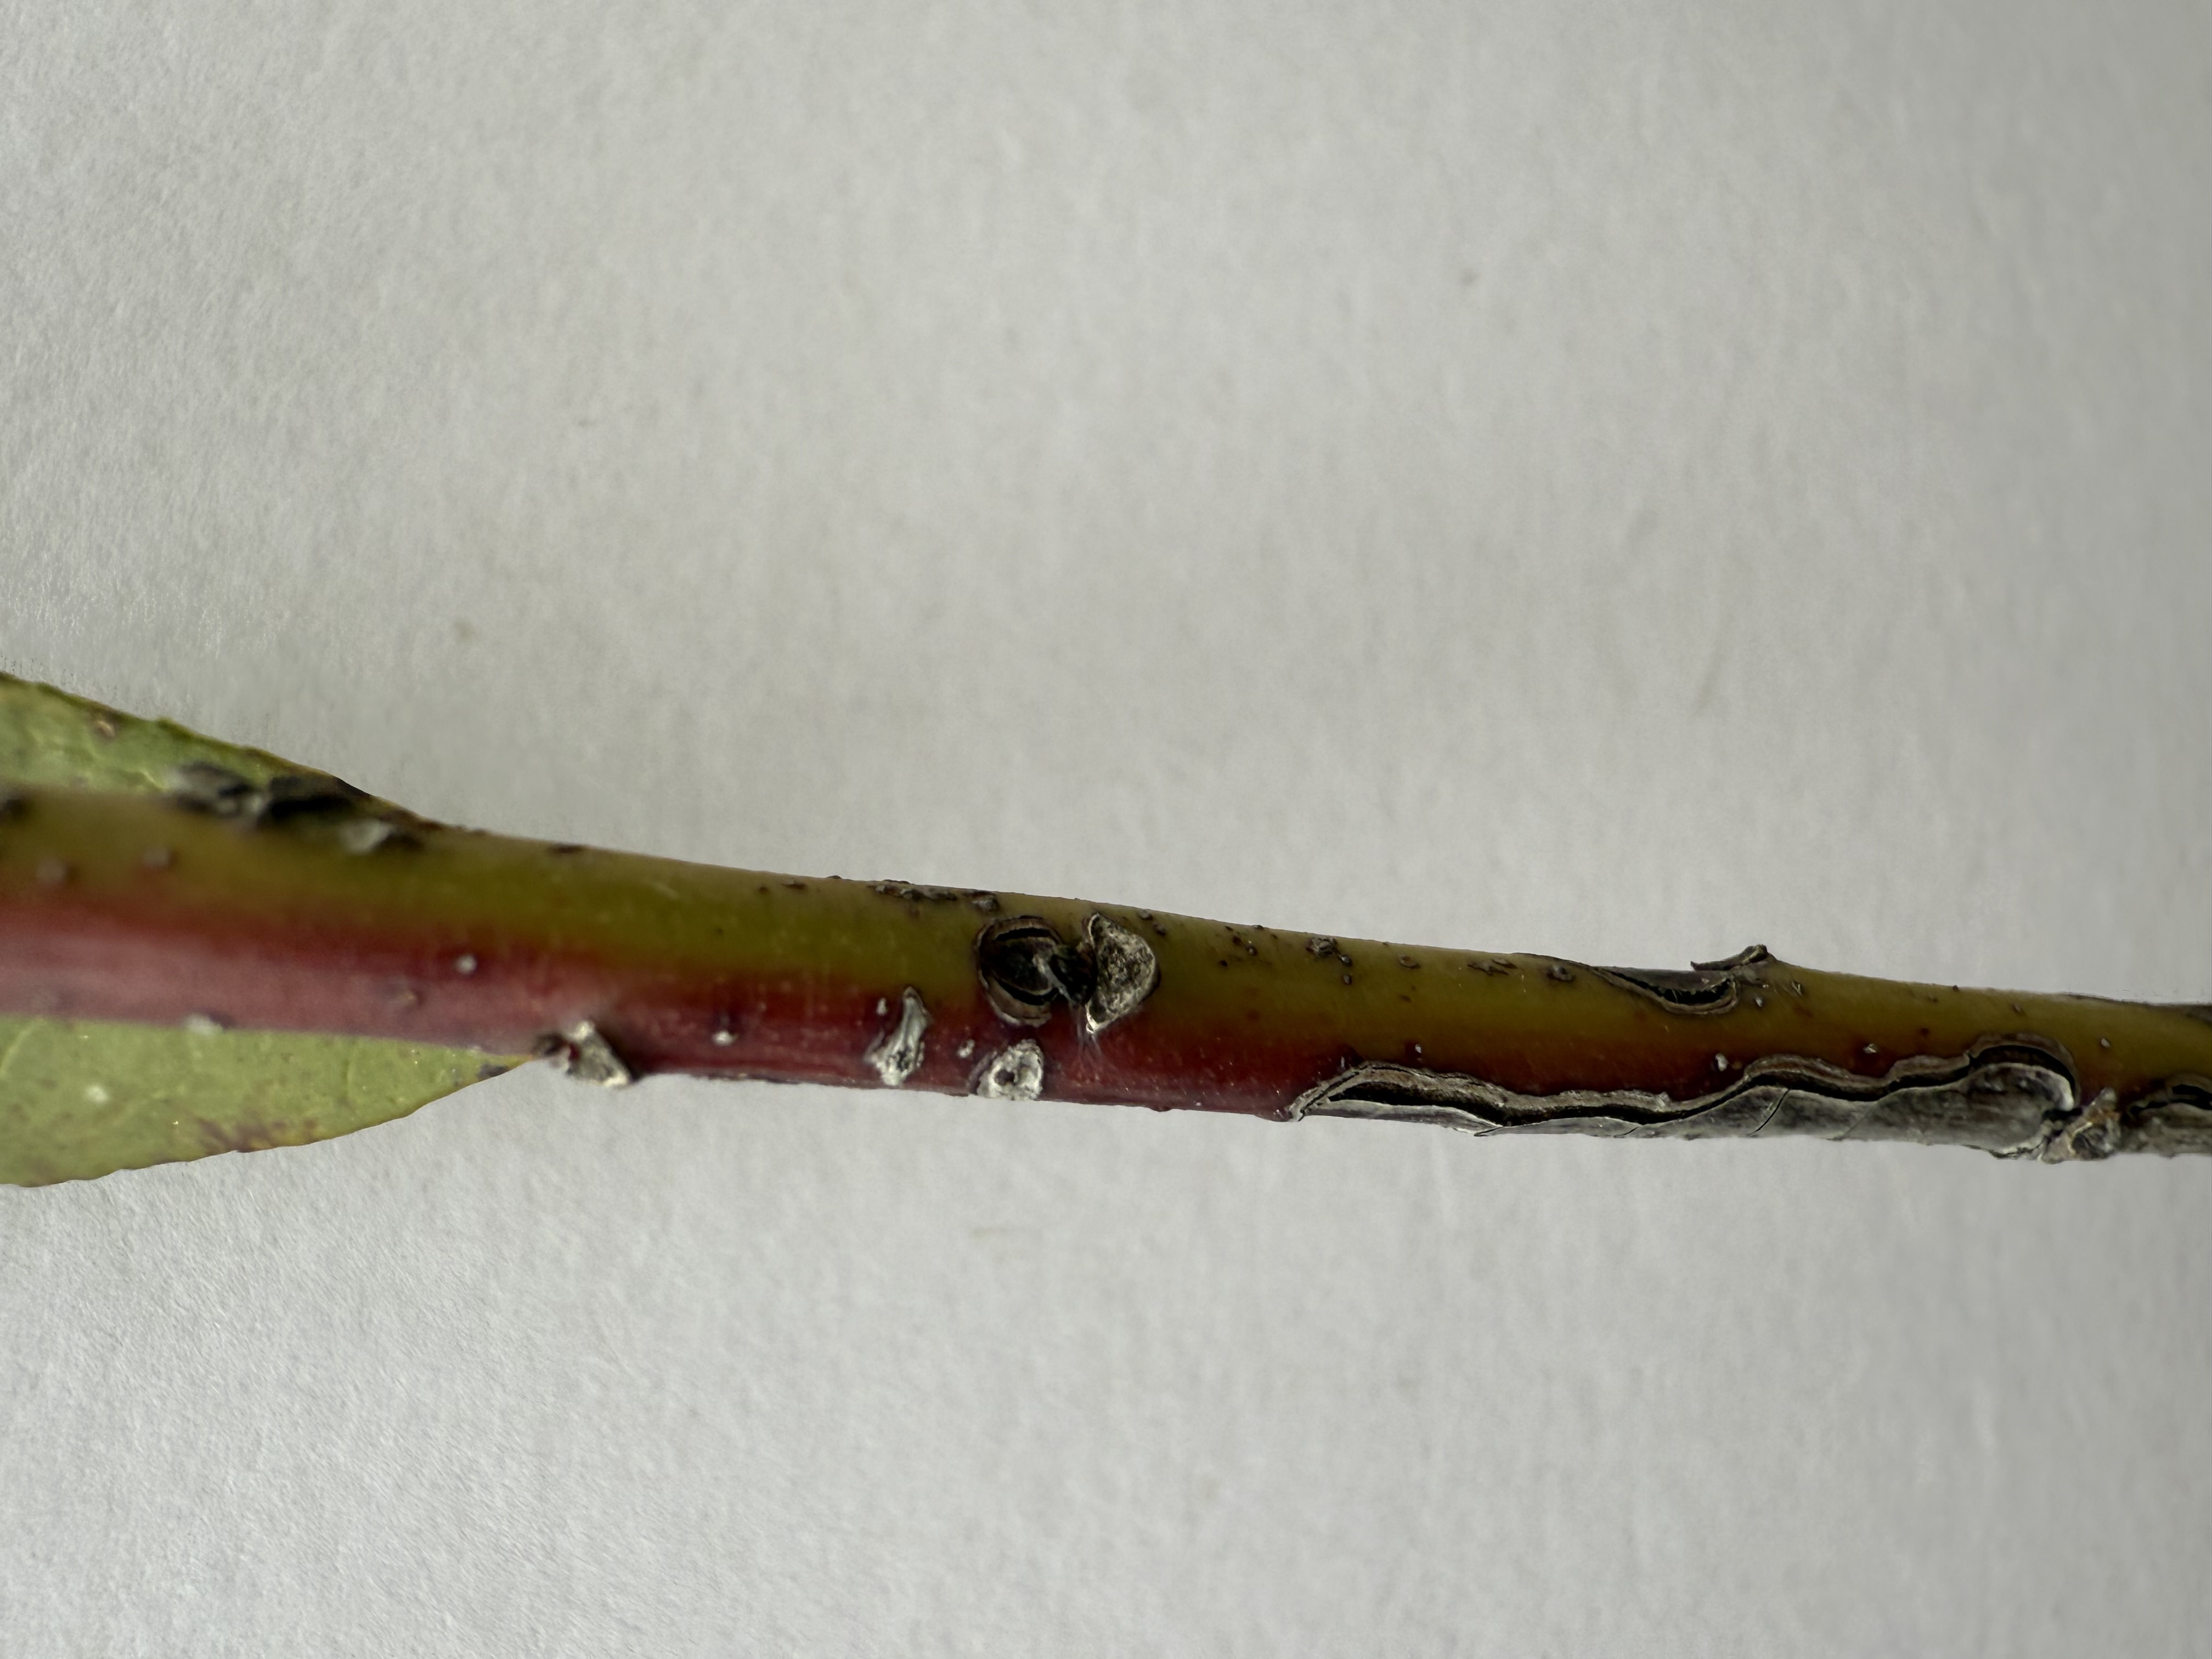
Variety: Strawberry Tree